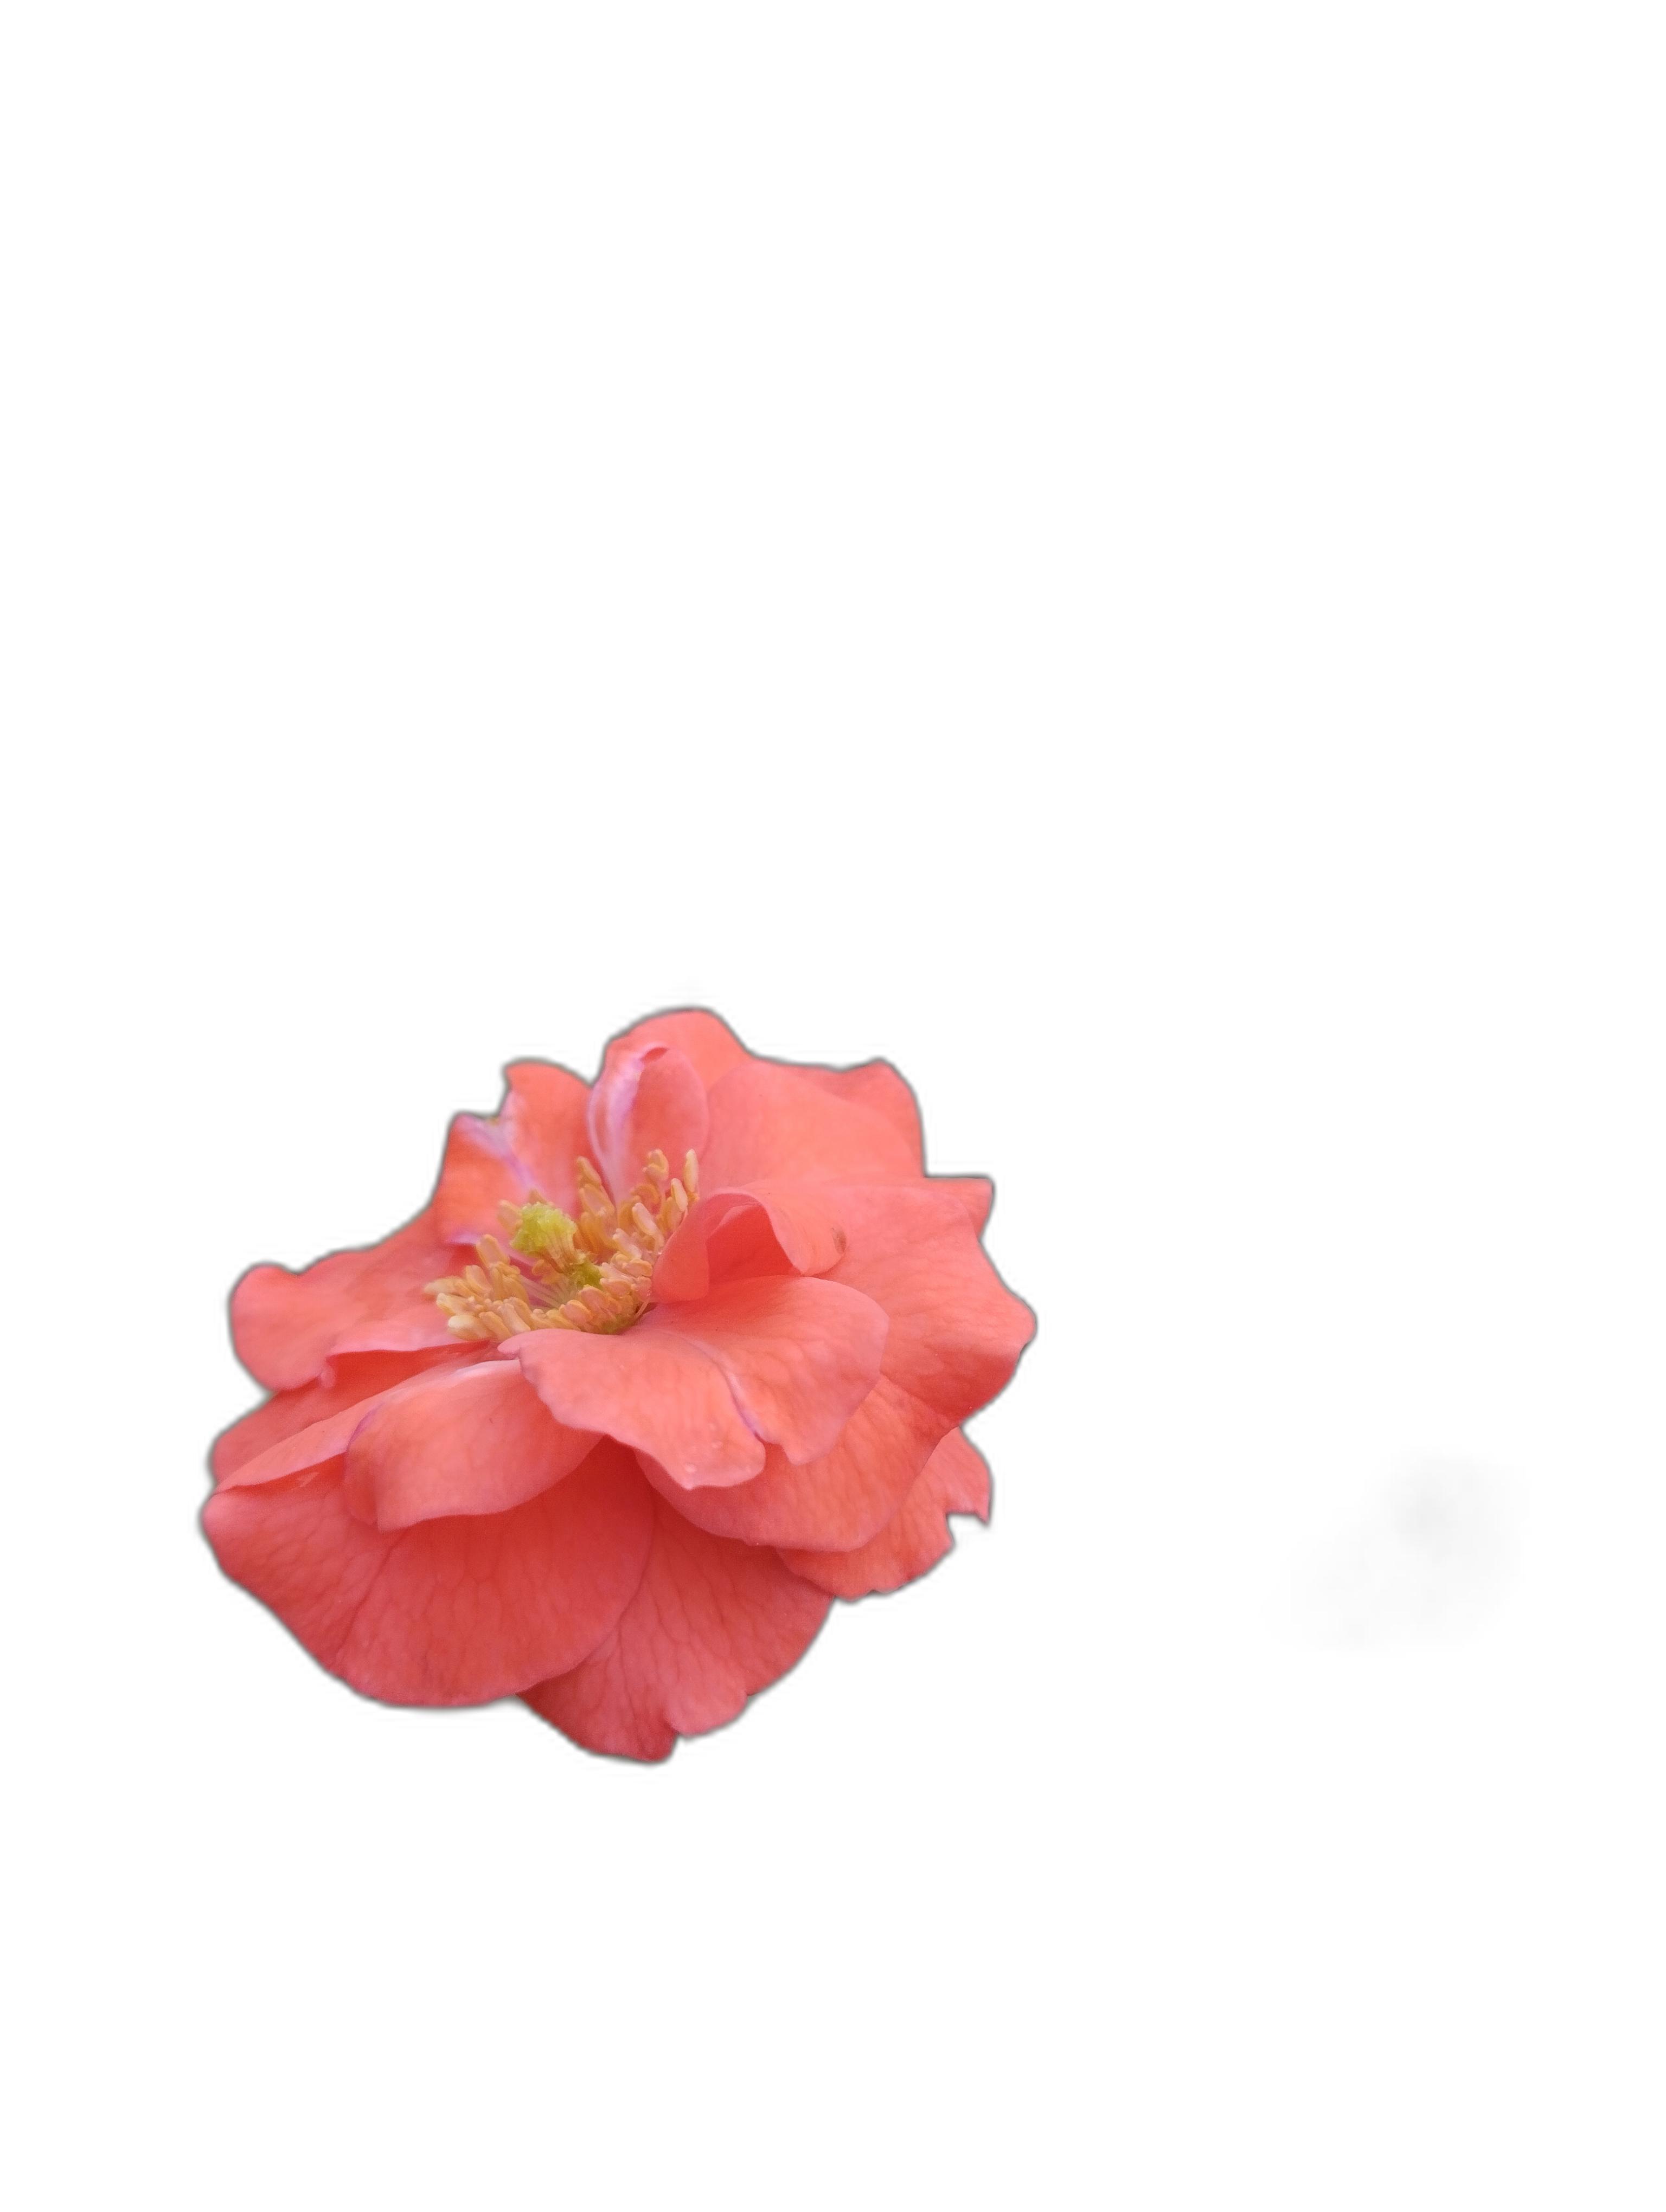
Label: Rose